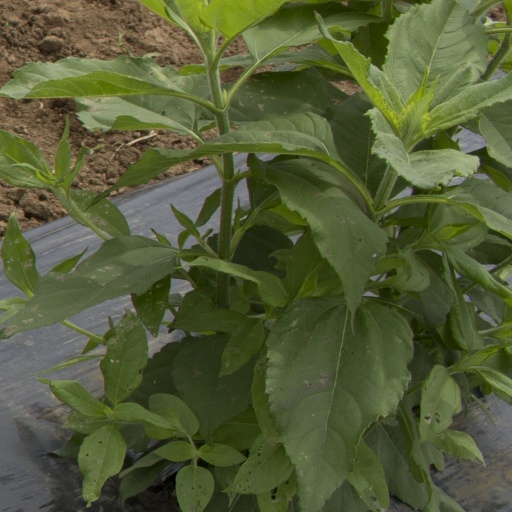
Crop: Jerusalem artichoke